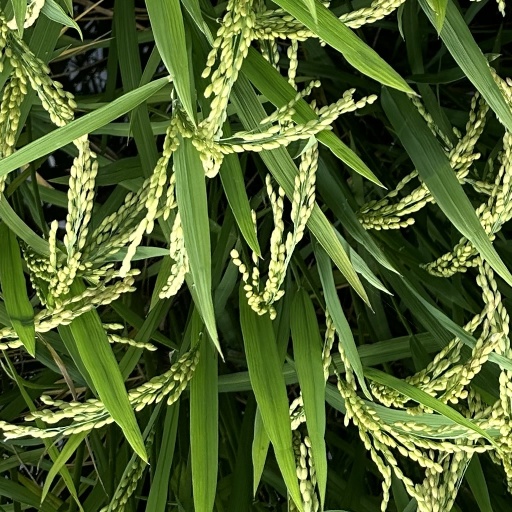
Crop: rice